Buffy: The Animated Series

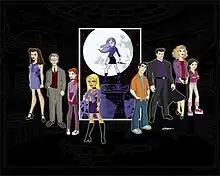
Promotional artwork

Buffy: The Animated Series is an animated television series concept based on "Buffy the Vampire Slayer" created by Joss Whedon. Initially greenlit by 20th Century Fox in 2002, it went ultimately unproduced and unaired when no network was willing to buy the series. The series would have taken place in the middle of "Buffy" season 1, as writer Jeph Loeb described the continuity as "Episode 7.5". However, it would have included the retroactive addition of Buffy's younger sister Dawn, who was created in "Buffy" season 5 and retconned into the memories of everyone in Buffy's life.